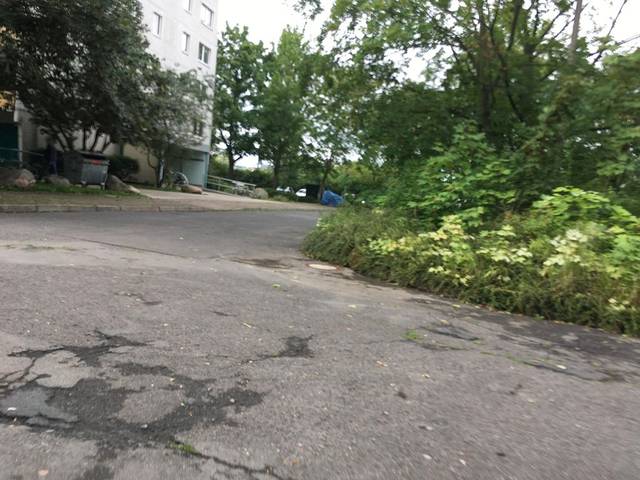
Region: Germany
Coordinates: 52.542, 13.455